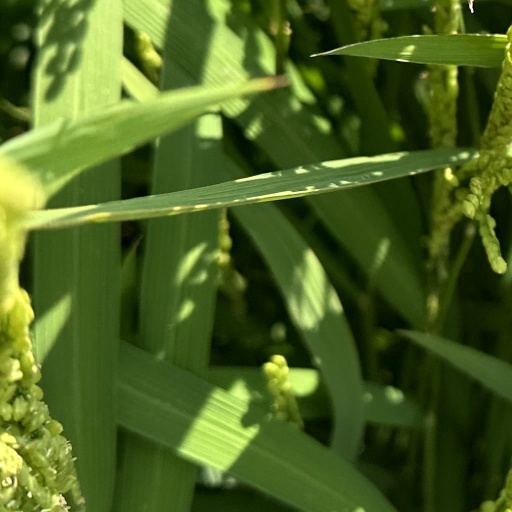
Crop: rice